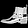
Label: Ankle boot